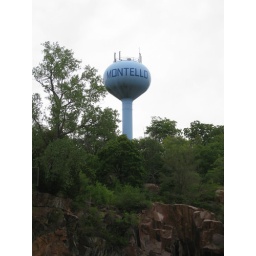
The water tower above the lake.